Platz der Luftbrücke

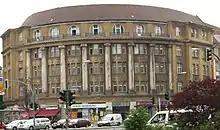
Building designed by Bruno Möhring, corner of Manfred-von-Richthofen-Straße; "Deutsches Zentrum für Altersfragen", German Centre of Gerontology

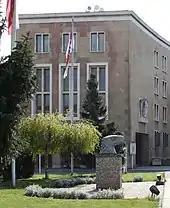
Eagle Square; head of the eagle which formerly stood on the Departure Building, Tempelhof Airport

On the east side of the square are the airport departure building, designed by Ernst Sagebiel, and administration building, in the same style. These prefigure the unrealized designs for the Nazi capital, Welthauptstadt Germania; its North-South Axis would have run approximately 1 km west of the square and the airport entrance would have faced the triumphal arch.